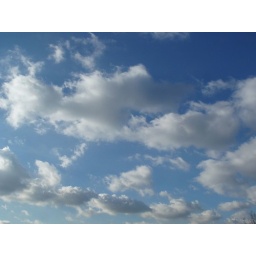
blue sky in Lincoln